Gol Maal

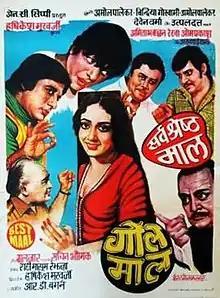
Theatrical release poster

Gol Maal is a 1979 Indian Hindi-language comedy film directed by Hrishikesh Mukherjee and written by Rahi Masoom Raza and Sachin Bhowmick. It was produced by N. C. Sippy, with music by R. D. Burman. The film won several awards and was praised by critics.